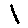
Label: 1